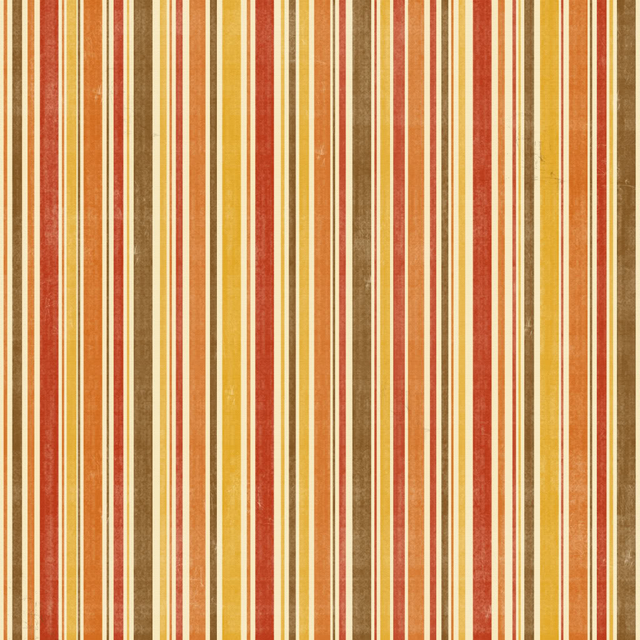
Texture: banded